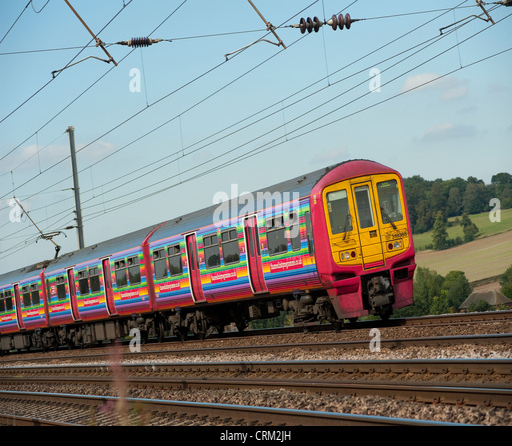
passenger train in special livery speeding through the countryside